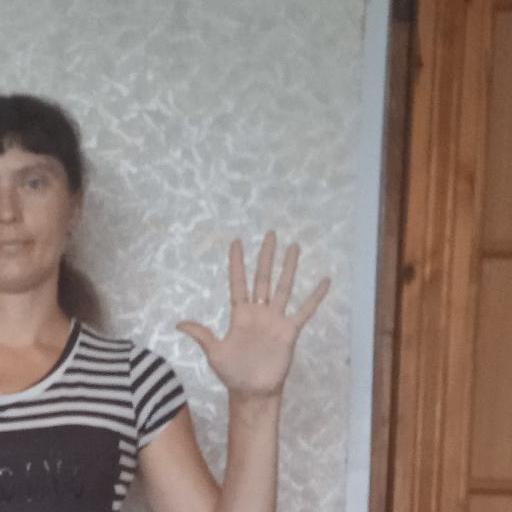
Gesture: palm